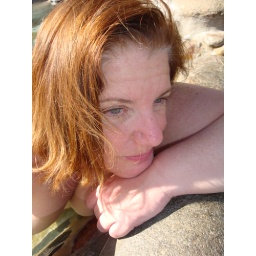
SP #4 from the tub - love the introspection and the blue in my eyes